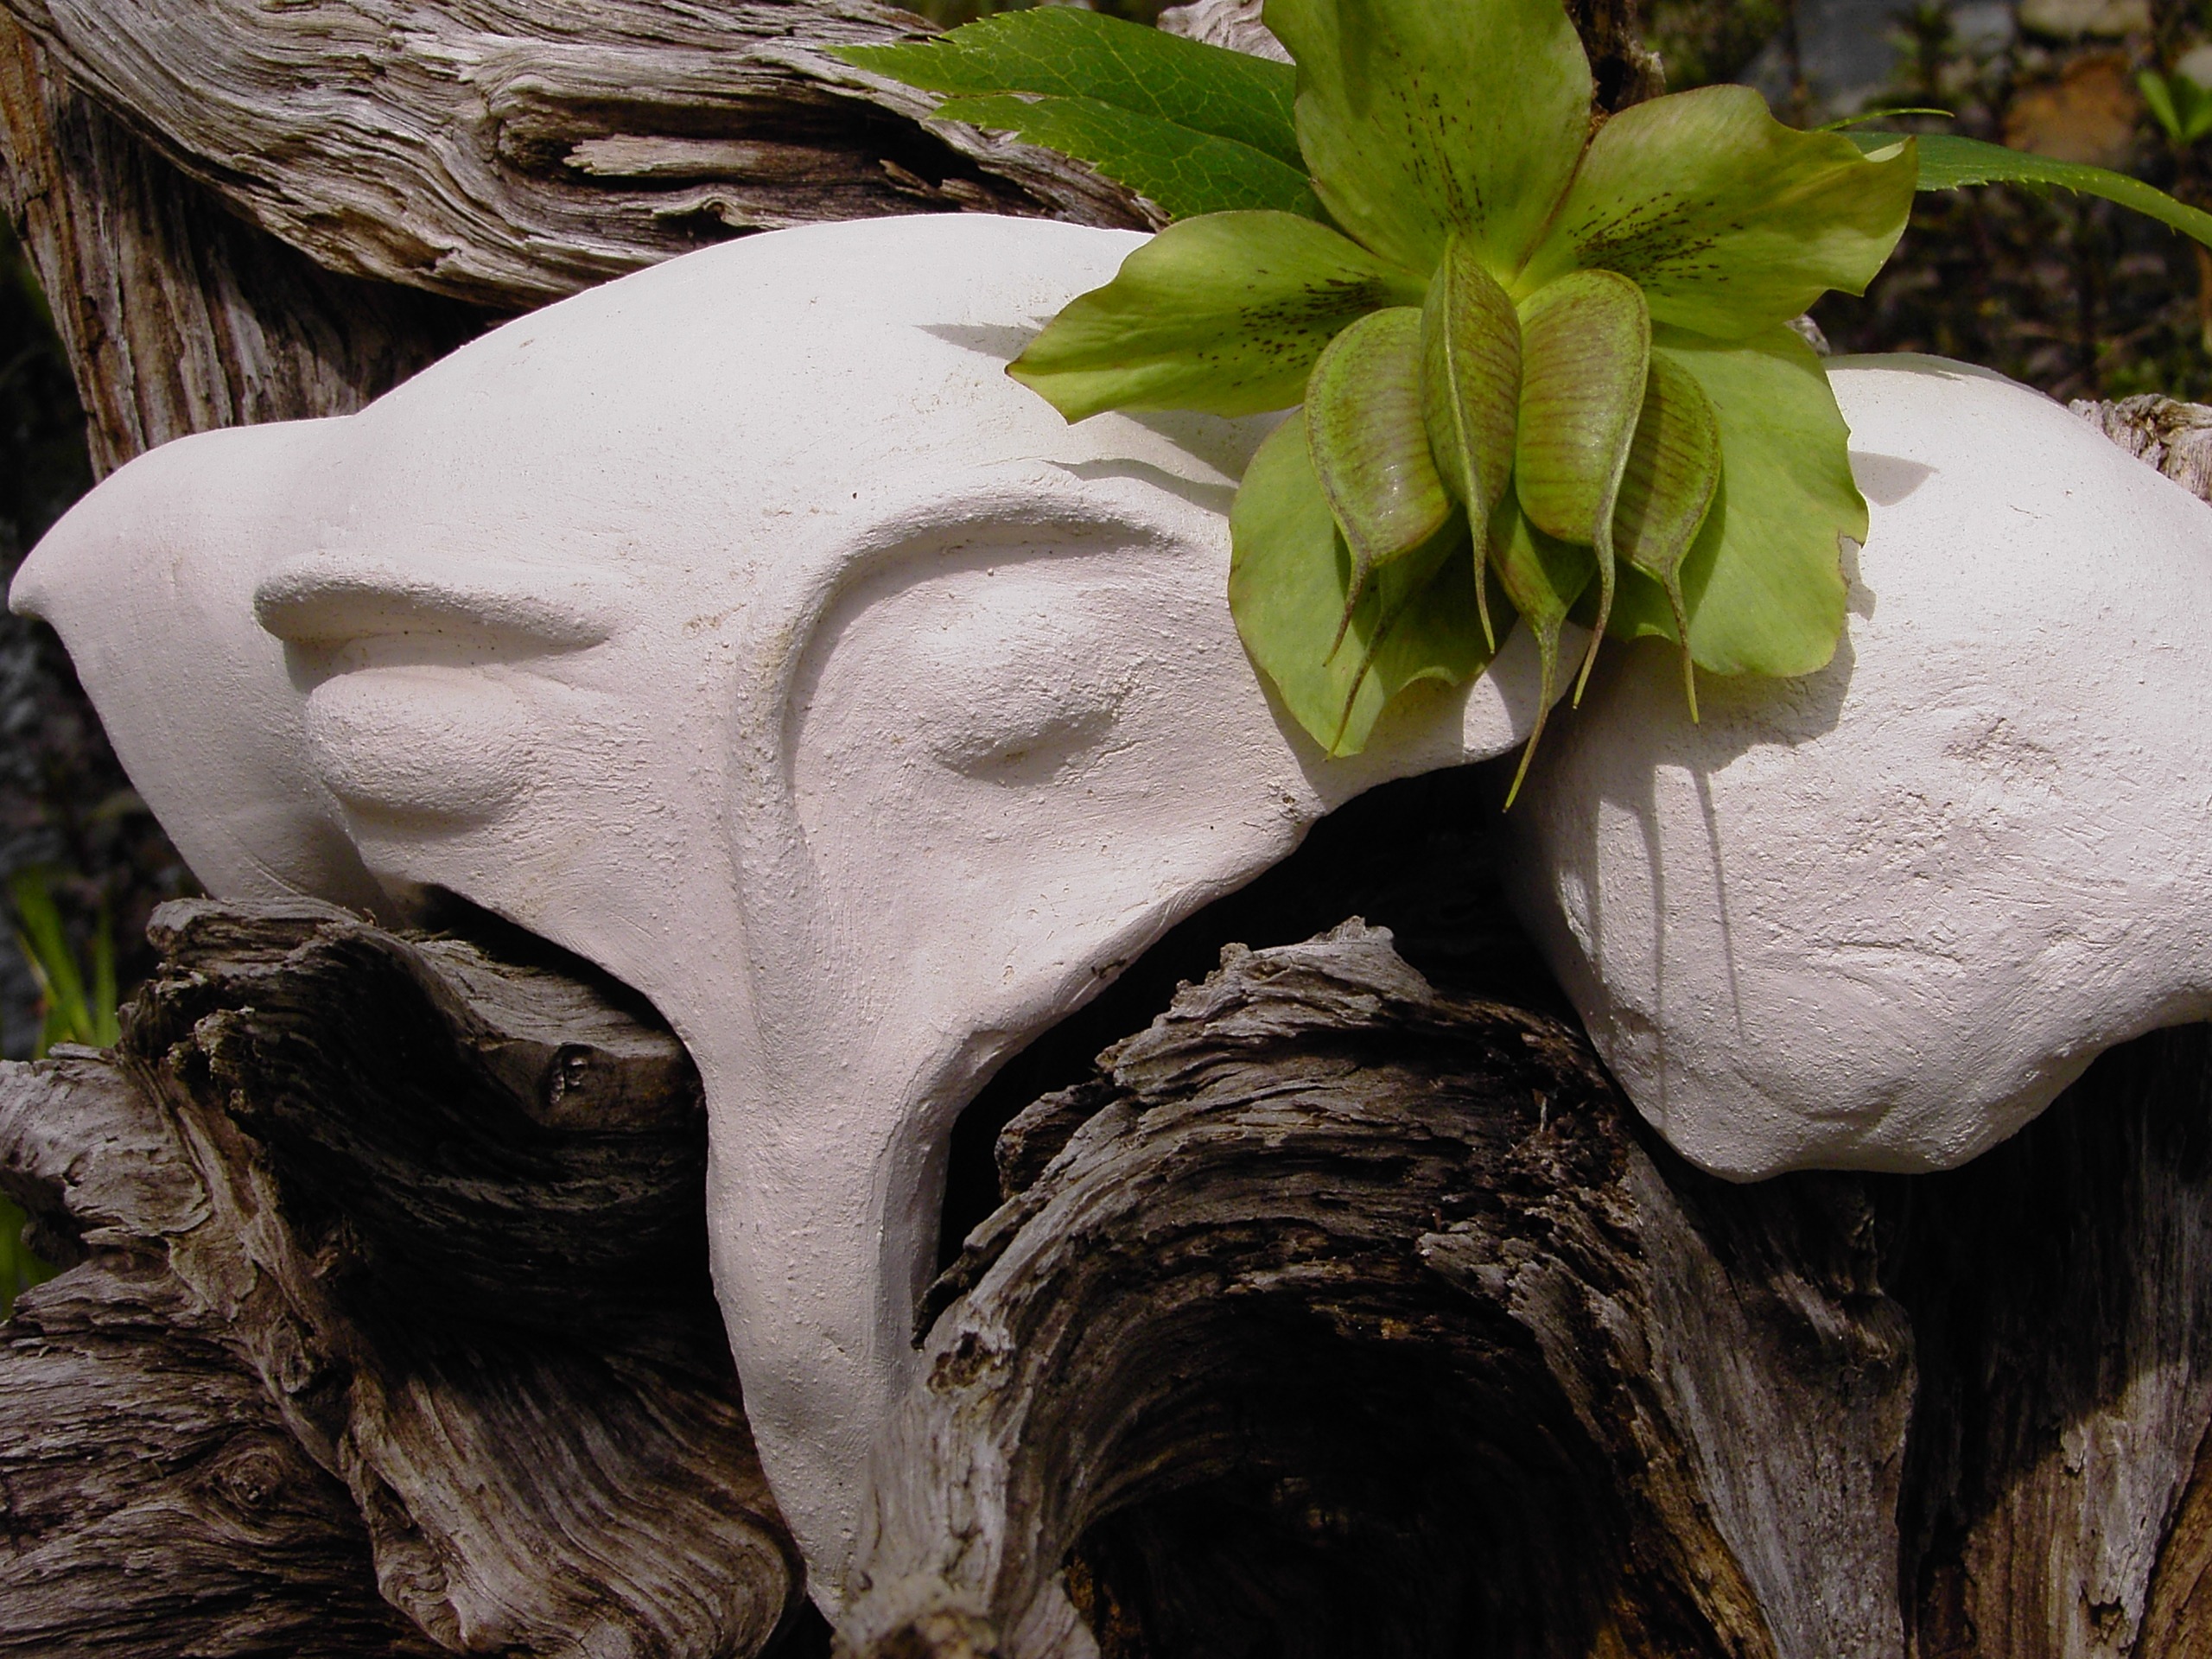
tree, nature, rock, plant, wood, leaf, flower, green, botany, rest, flora, close up, sculpture, art, meditation, carving, silent, macro photography, woody plant